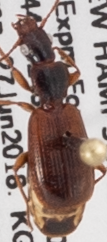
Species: Cymindis neglecta
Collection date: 2018-06-27
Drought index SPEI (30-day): -0.156
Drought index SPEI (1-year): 0.47
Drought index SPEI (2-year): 0.47